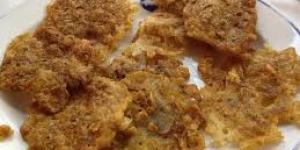
fritura de ostras